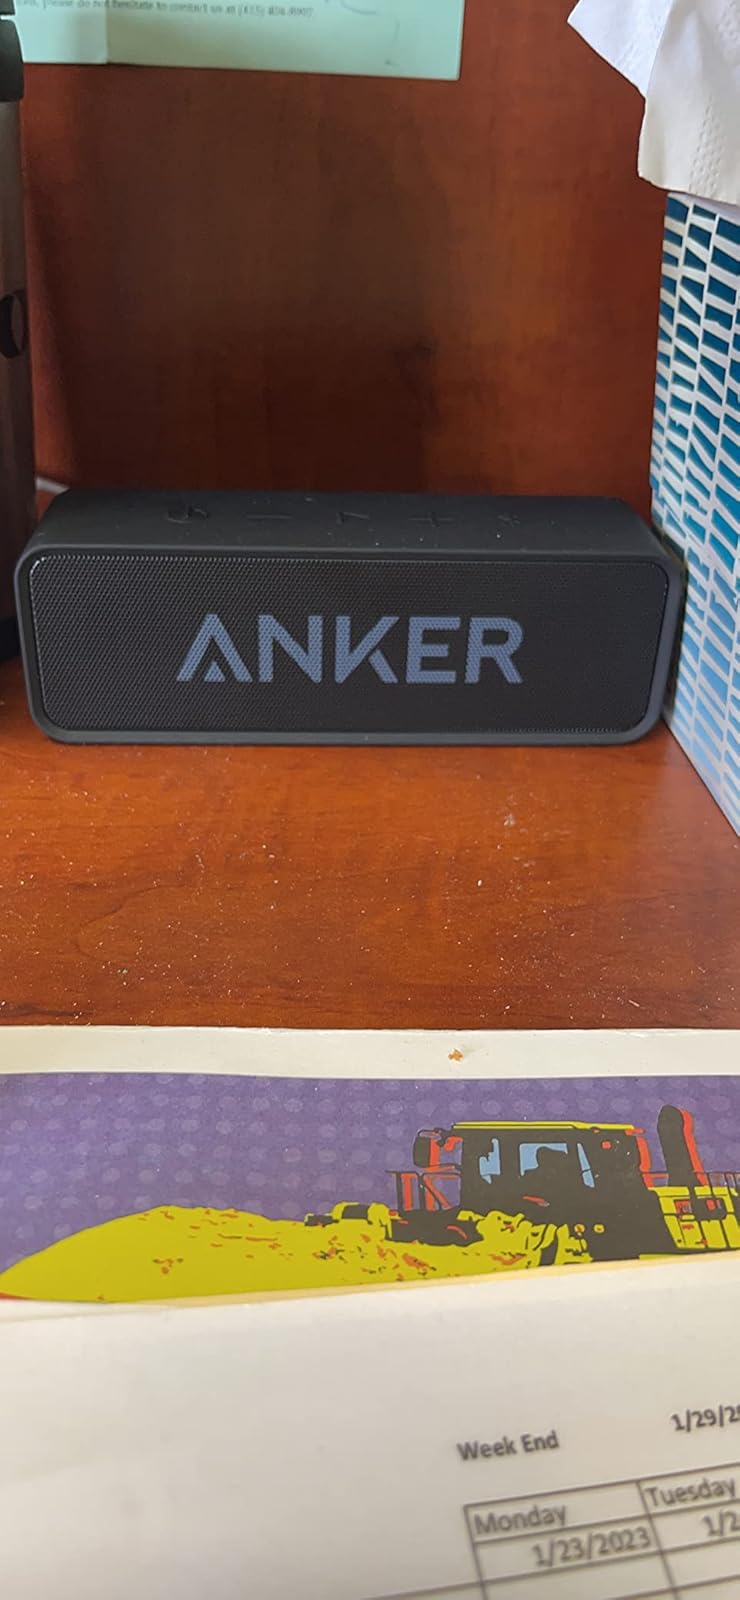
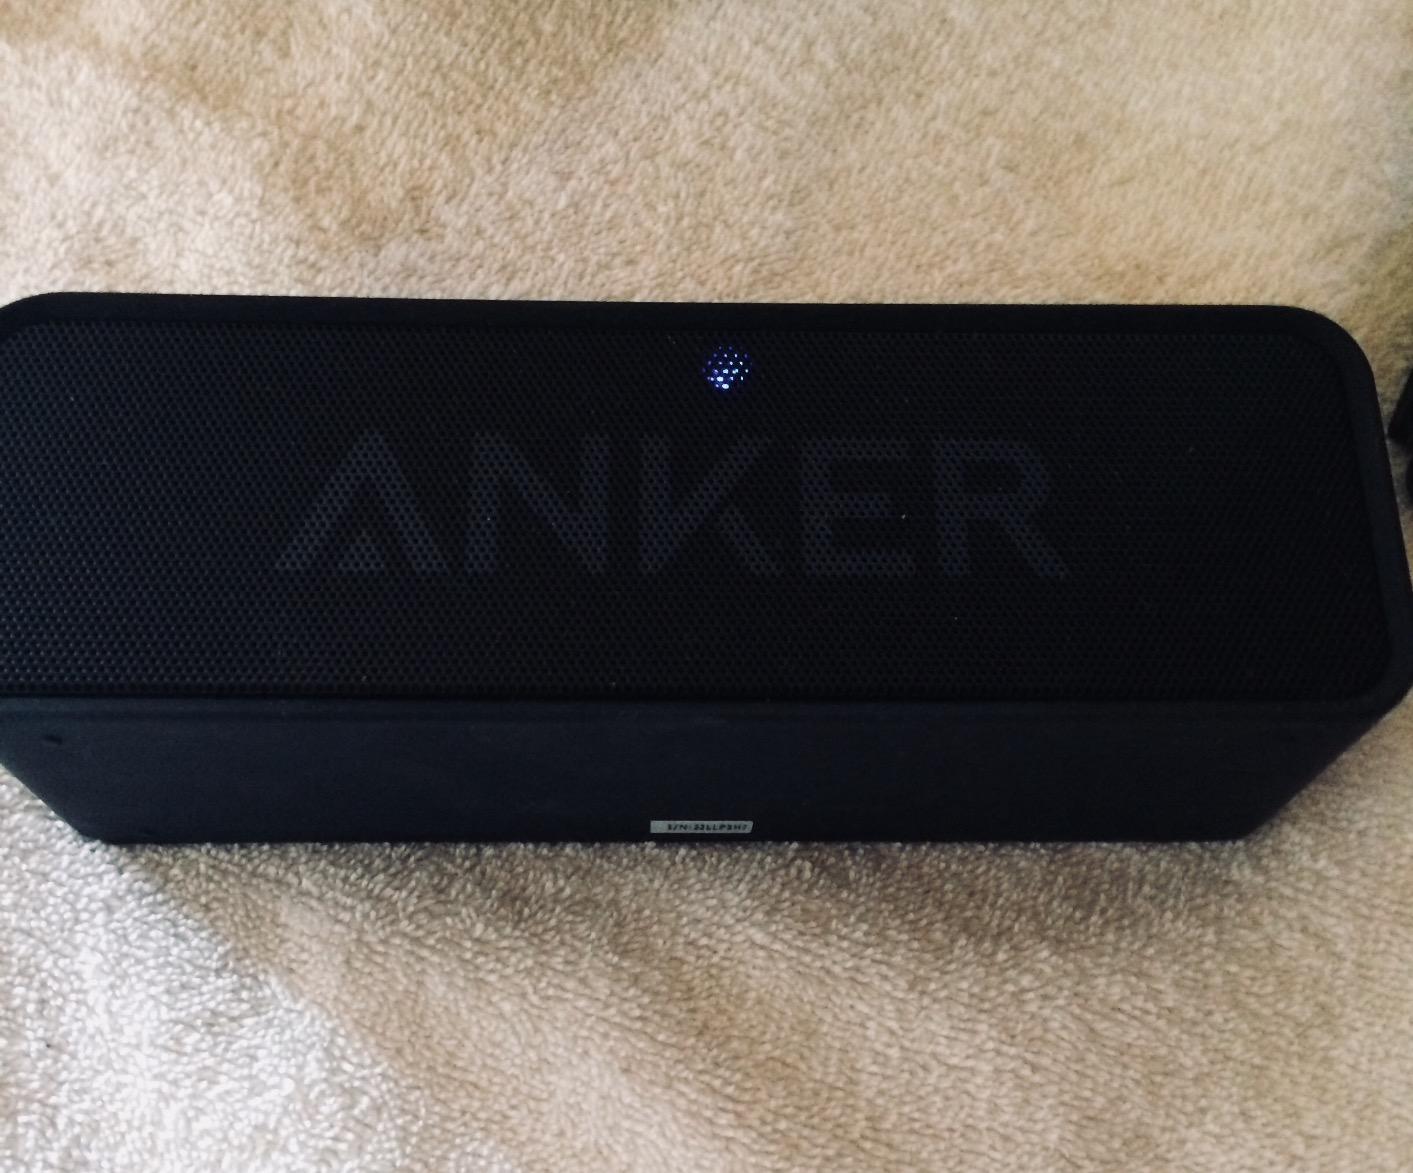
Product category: speaker
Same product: yes